Spiti

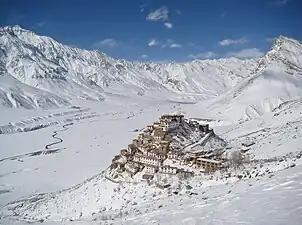
View of Spiti Valley and Key Monastery in winter, January 2008

Spiti (pronounced as piti in Bhoti language) is a high-altitude region of the Himalayas, located in the north-eastern part of the northern Indian state of Himachal Pradesh. The name "Spiti" means "The middle land", i.e. the land between Tibet and India. Spiti incorporates mainly the valley of the Spiti River, and the valleys of several rivers that feed into the Spiti River. Some of the prominent side-valleys in Spiti are the Pin valley and the Lingti valley. Spiti is bordered on the east by Tibet, on the north by Ladakh, on the west and southwest by Lahaul, on the south by Kullu, and on the southeast by Kinnaur. Spiti has a cold desert environment. The valley and its surrounding regions are among the least populated regions of India. The Bhoti-speaking local population follows Tibetan Buddhism.